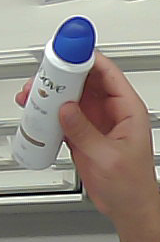
Product: dove_spray